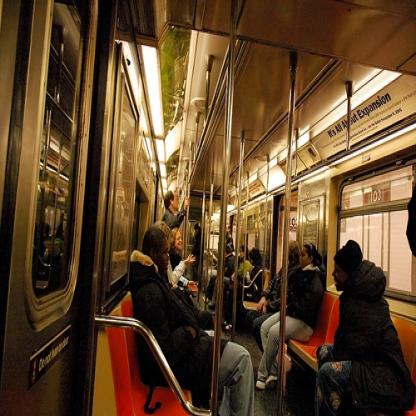
Scene: Indoor